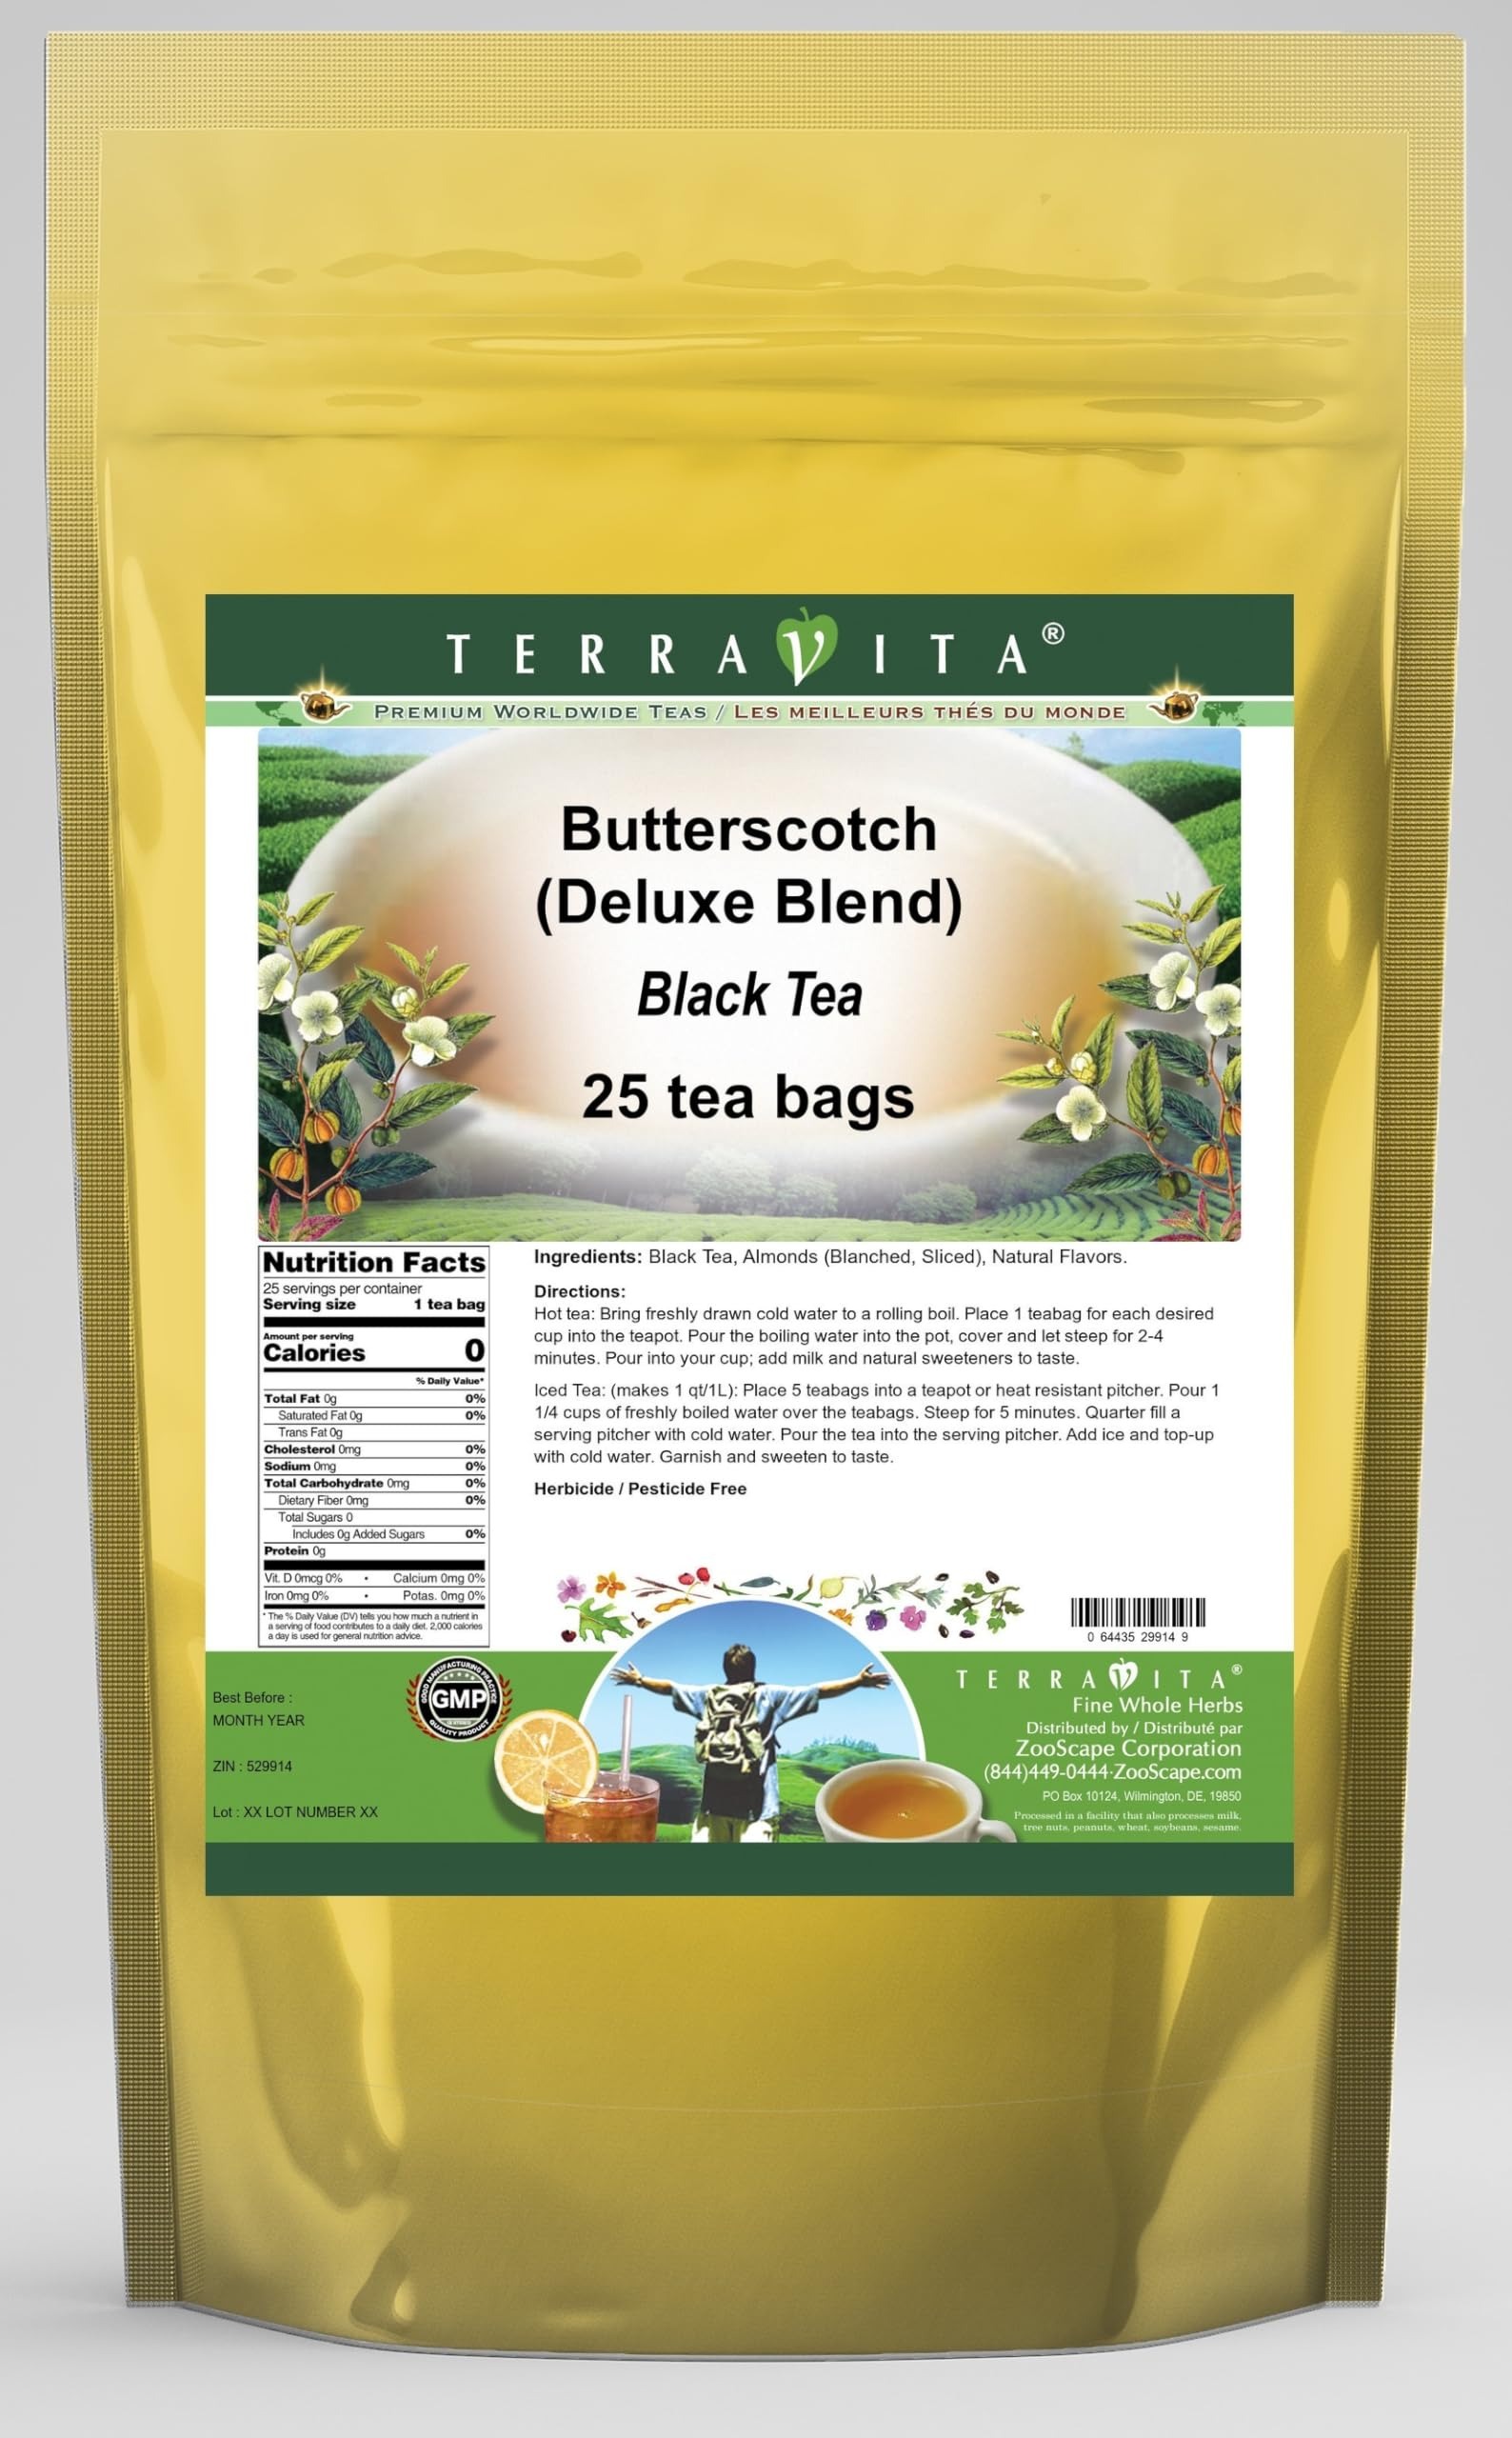
Item Name: Butterscotch Black Tea (Deluxe Blend) (25 tea bags, ZIN: 529914) - 2 Pack
Bullet Point 1: Our Butterscotch Black Tea is a scrumptuous flavored Black tea you will enjoy anytime! - Ingredients: Black tea, Almonds (Blanched, Sliced) and natural butterscotch flavor.
Bullet Point 2: No fillers.
Bullet Point 3: Manufacturer: TerraVita
Bullet Point 4: Size: 25 tea bags
Bullet Point 5: Black Tea Bags - Packed in a convenient upright pouch!
Product Description: Our Butterscotch Black Tea is a scrumptuous flavored Black tea you will enjoy anytime! - Ingredients: Black tea, Almonds (Blanched, Sliced) and natural butterscotch flavor. - Hot tea brewing method: Bring freshly drawn cold water to a rolling boil. Place 1 teabag for each desired cup into the teapot. Pour the boiling water into the pot, cover and let steep for 2-4 minutes. Pour into your cup; add milk and natural sweeteners to taste. - Iced tea brewing method: (to make 1 liter/quart): Place 5 teabags into a teapot or heat resistant pitcher. Pour 1 1/4 cups of freshly boiled water over the teabags. Steep for 5 minutes. Quarter fill a serving pitcher with cold water. Pour the tea into the serving pitcher. Add ice and top-up with cold water. Garnish and sweeten to taste. - TerraVita is an exclusive line of premium-quality, natural source products that use only the finest, purest and most potent ingredients found around the world. TerraVita is hallmarked by the highest possible standards of purity, potency, stability and freshness. All of our products are prepared with the highest elements of quality control, from raw materials through the entire manufacturing process, up to and including the moment that the bottles or bags are sealed for freshness and shipped out to you. Our highest possible standards are certified by independent laboratories and backed by our personal guarantee. - TerraVita exists to meet and ensure your family's health and wellness without the harmful effects of chemicals and health products. We strive to make all of our products affordable and reliable and are constantly searching the market to maintain our affordability and to look for new ways to serve you and the ones you love. TerraVita has become a trusted household name for many families and can b
Value: 50.0
Unit: Count

Price: 16.77